Chevrolet Camaro (fourth generation)

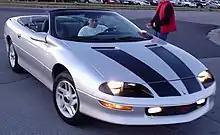
1995 Camaro convertible

Several changes were made for the 1994 model year. The mechanically controlled and operated 4L60 automatic transmission was replaced with the electronically operated and controlled 4L60E, which was shared with other GM vehicles with V8s, such as the Tahoe. Accordingly, the car's on-board computer was modified from dealing only with the engine as in 1993 (ECM), to controlling both the engine and transmission on automatic models (PCM).